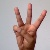
The image shows a hand gesture representing the letter 'W' in Indian Sign Language.